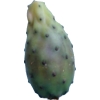
Label: cactus_fruit_green